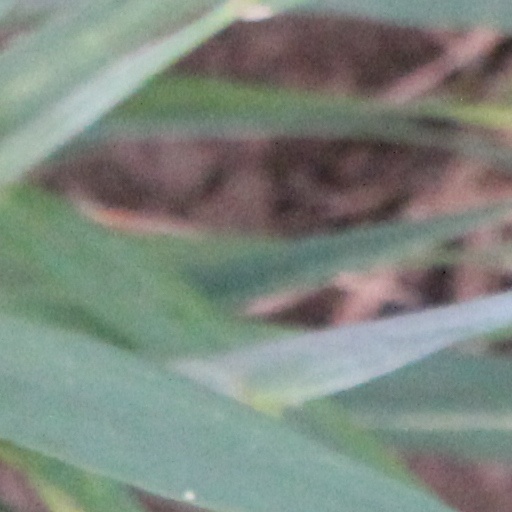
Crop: wheat